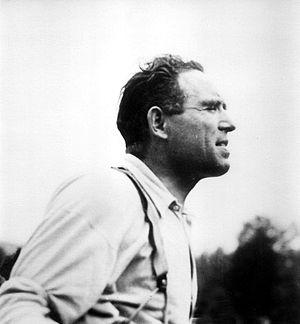
Jacob Walcher est un homme politique allemand.